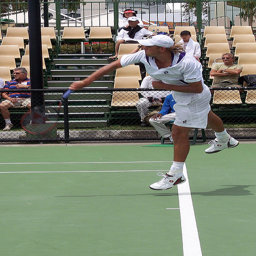
A man holding a tennis racquet on a tennis court.
A male tennis player jumped to hit the ball.
A tennis player serves the tennis ball as he jumps up from the baseline of the court.
A man strikes a tennis ball during game.
A tennis player serving the ball on a court.